Sebakwe River

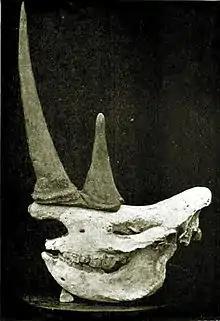
Sebakwe 1914_Skull of white rhinoceros shot by Fred Selous on the Sebakwe River in Zimbabwe

Sebakwe River was boundary between Mashonaland and Matabeleland when Southern Rhodesia was still a two province nation. It was also a route for travelling from the east to the Salisbury-Bulawayo Road which was west of the Enkeldoorn and Fort Charter areas. Sebakwe River had also crossing places without bridges but a ferryboat, drawn across by a wheel which travelled along the cable like an aerial car.